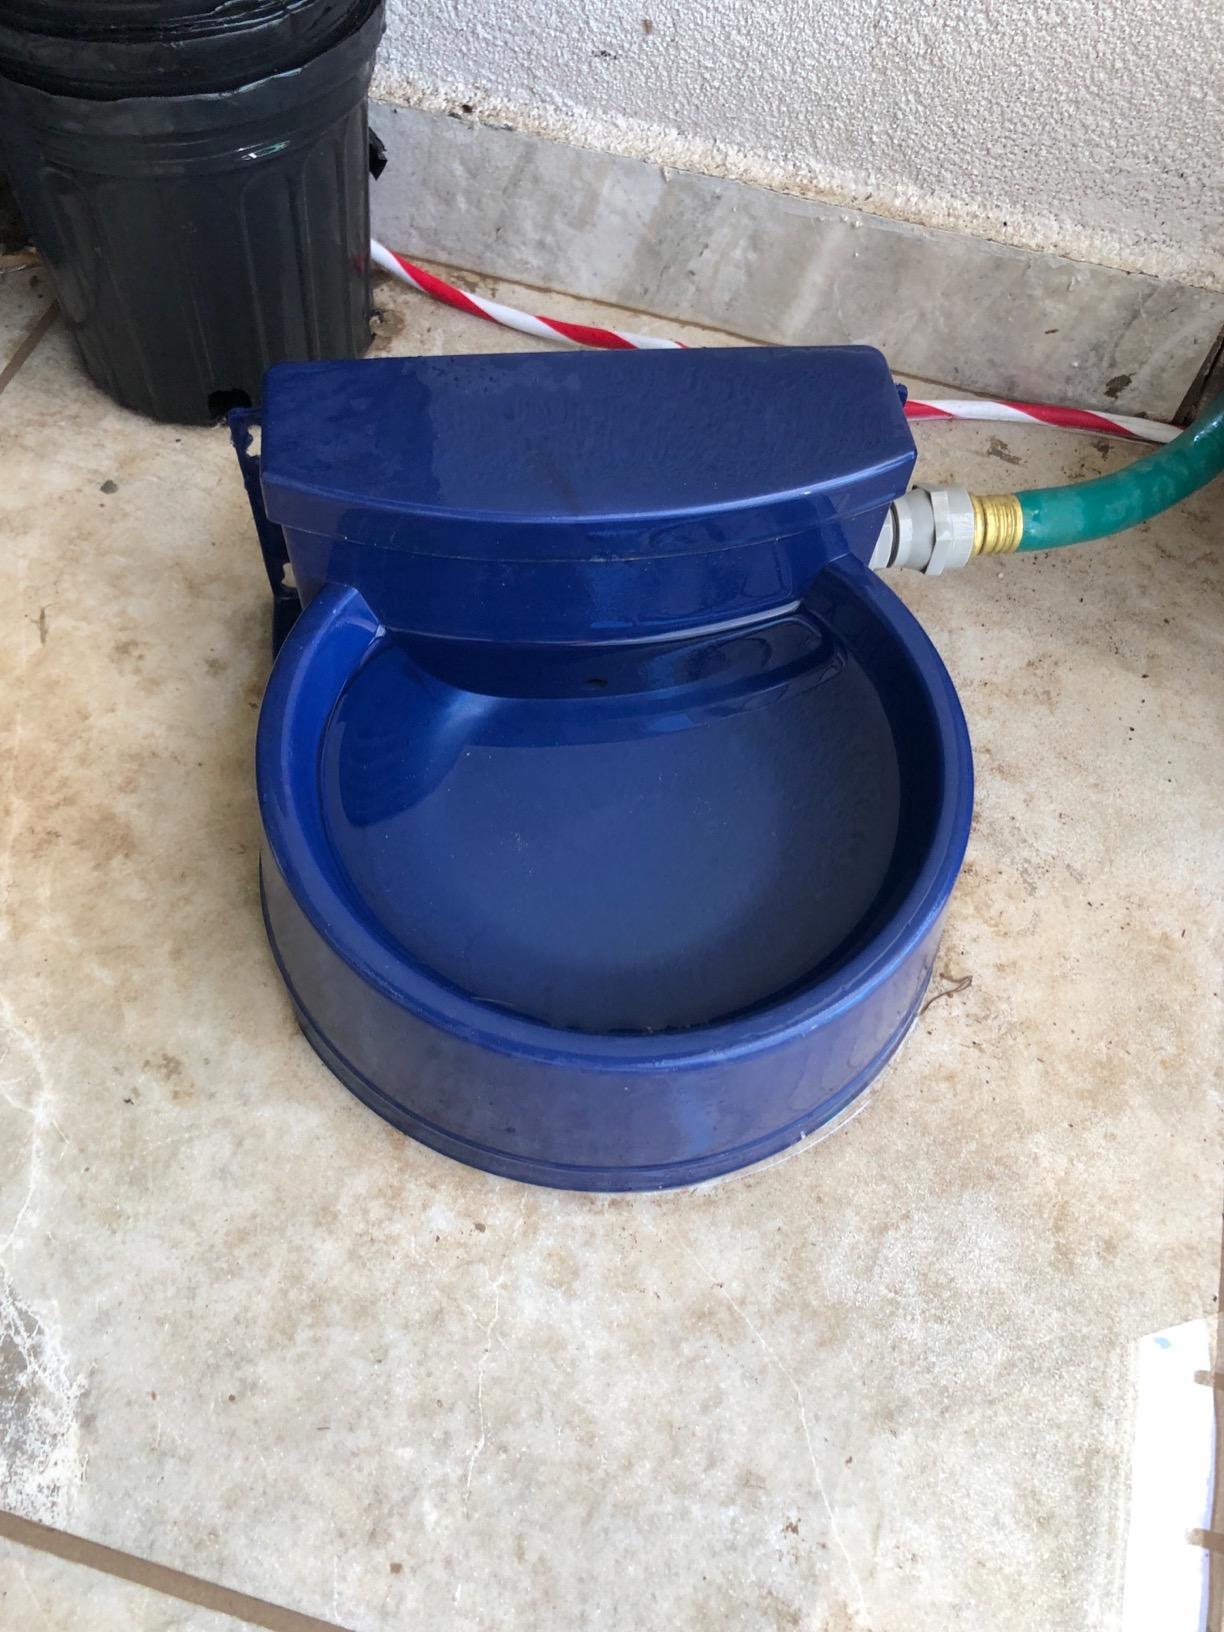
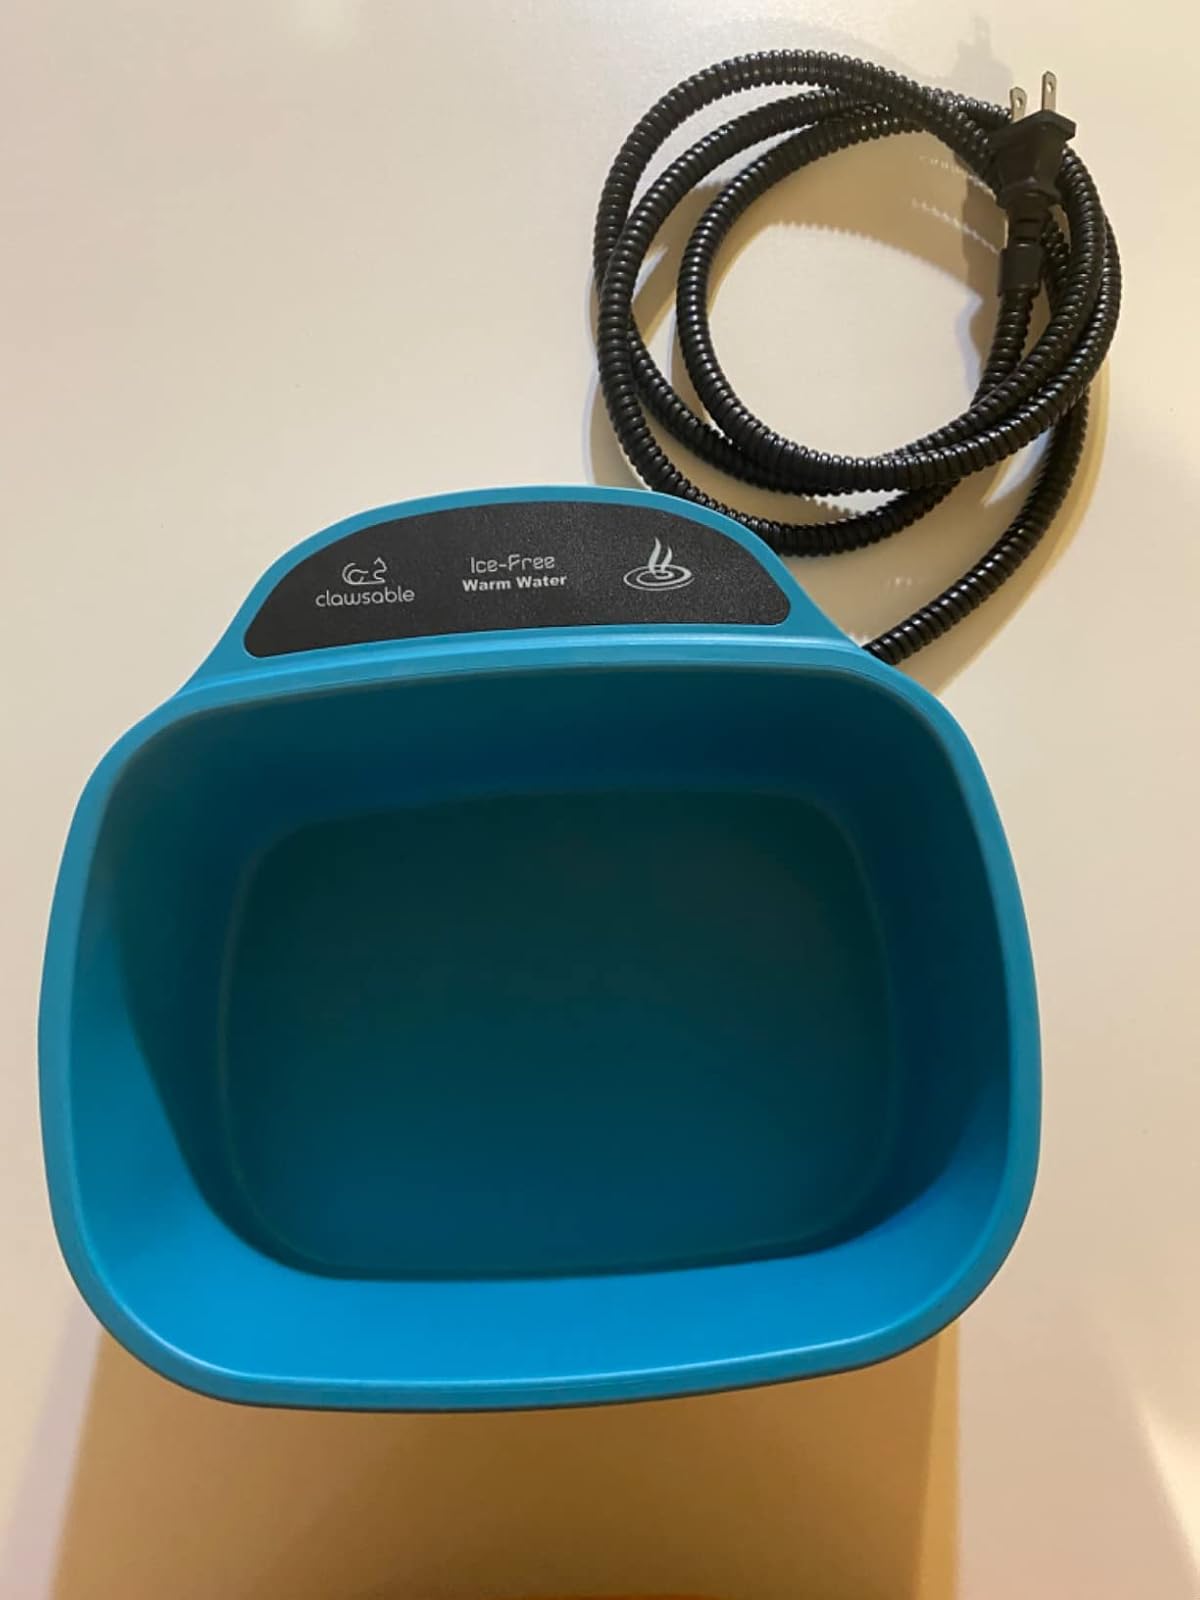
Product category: items_bowl
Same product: no